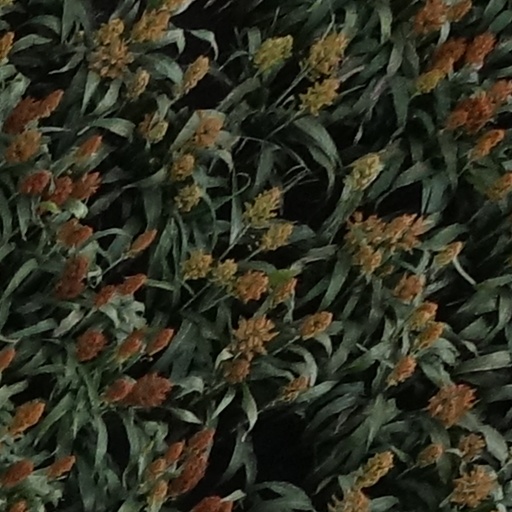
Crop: sorghum